Kadavul Temple

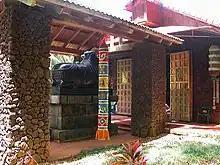
Kadavul Temple

The Kadavul Temple is a Hindu temple located on the island of Kauai, Hawaii, USA. The temple is part of a larger Kauai Aadheenam Monastery, also known as the Kauai Hindu Monastery.